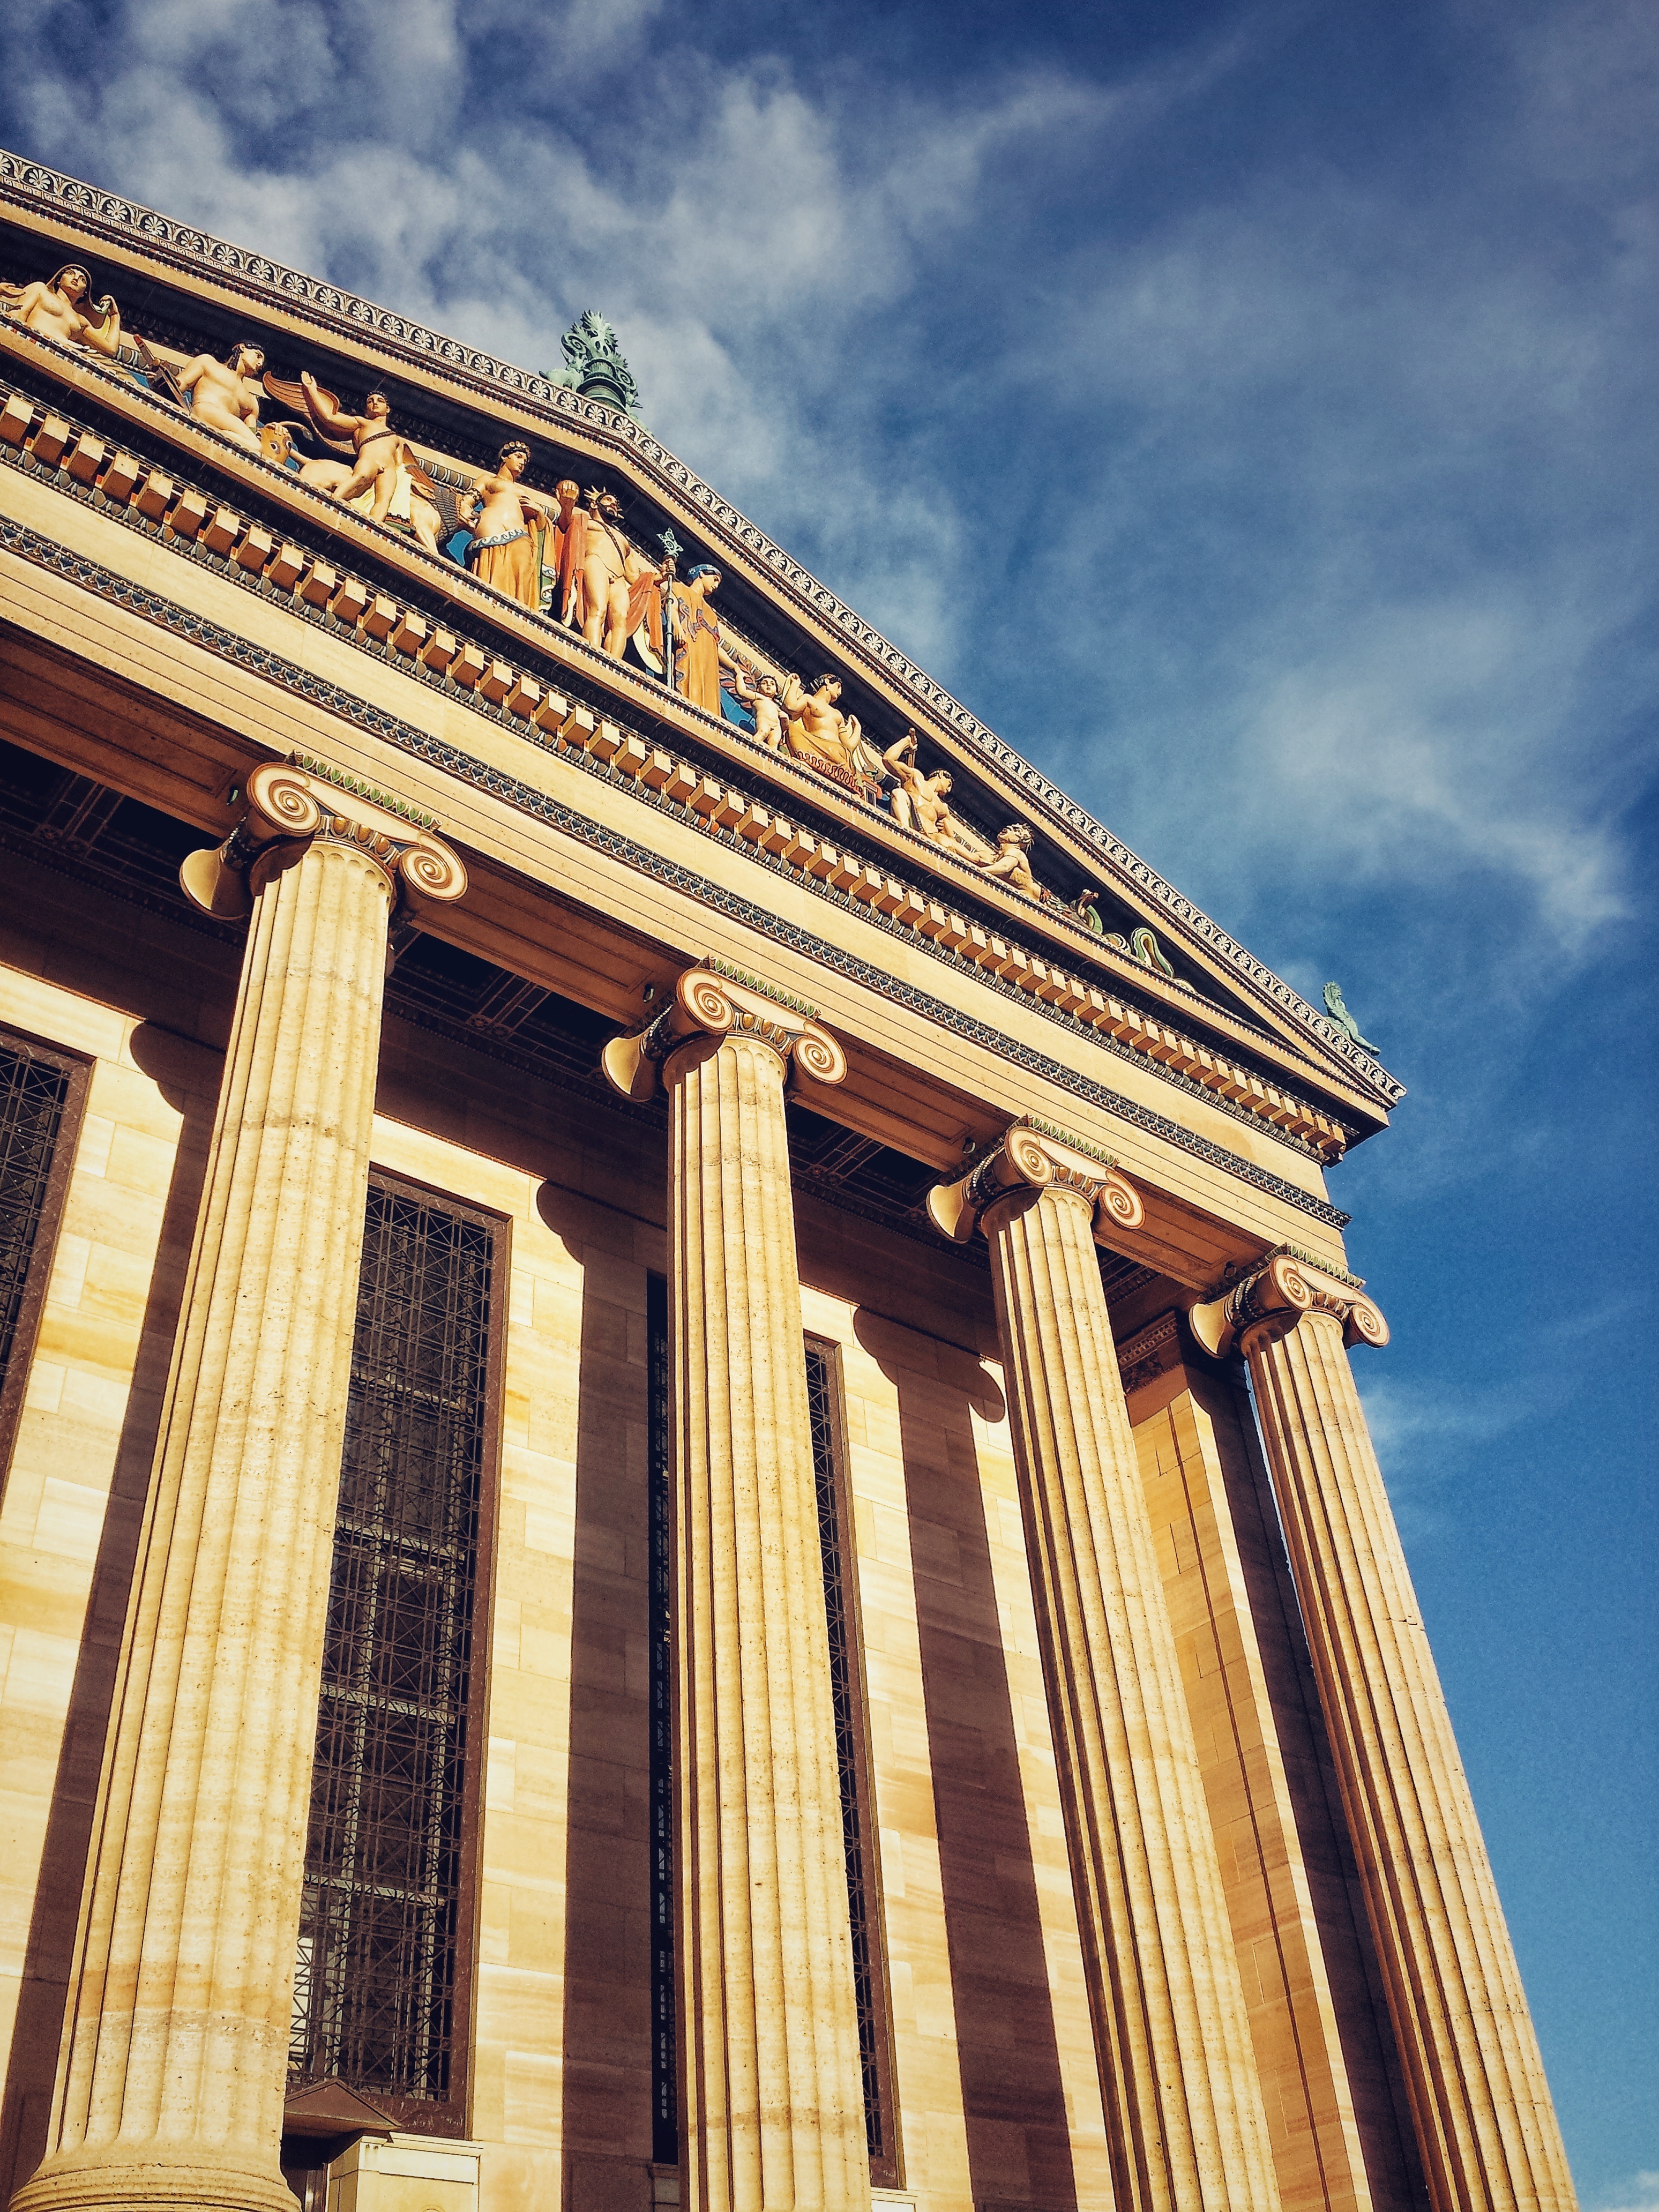
architecture, structure, building, palace, column, landmark, facade, place of worship, ancient history, ancient roman architecture